Cinque Ports

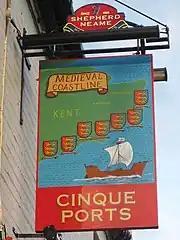
Pub sign in Rye

The continuing decline of the confederation of the Cinque Ports may be ascribed to a variety of different circumstances. While they survived the raids from the Danes and the French, the numerous destructive impact of plagues, and the politics of the 13th-century Plantagenets and the subsequent War of the Roses, natural causes such as the silting of harbours and the withdrawal of the sea did much to undermine them. The rise of Southampton, and the need for larger ships than could be crewed by the 21-man service of the ports, also contributed to the decline.